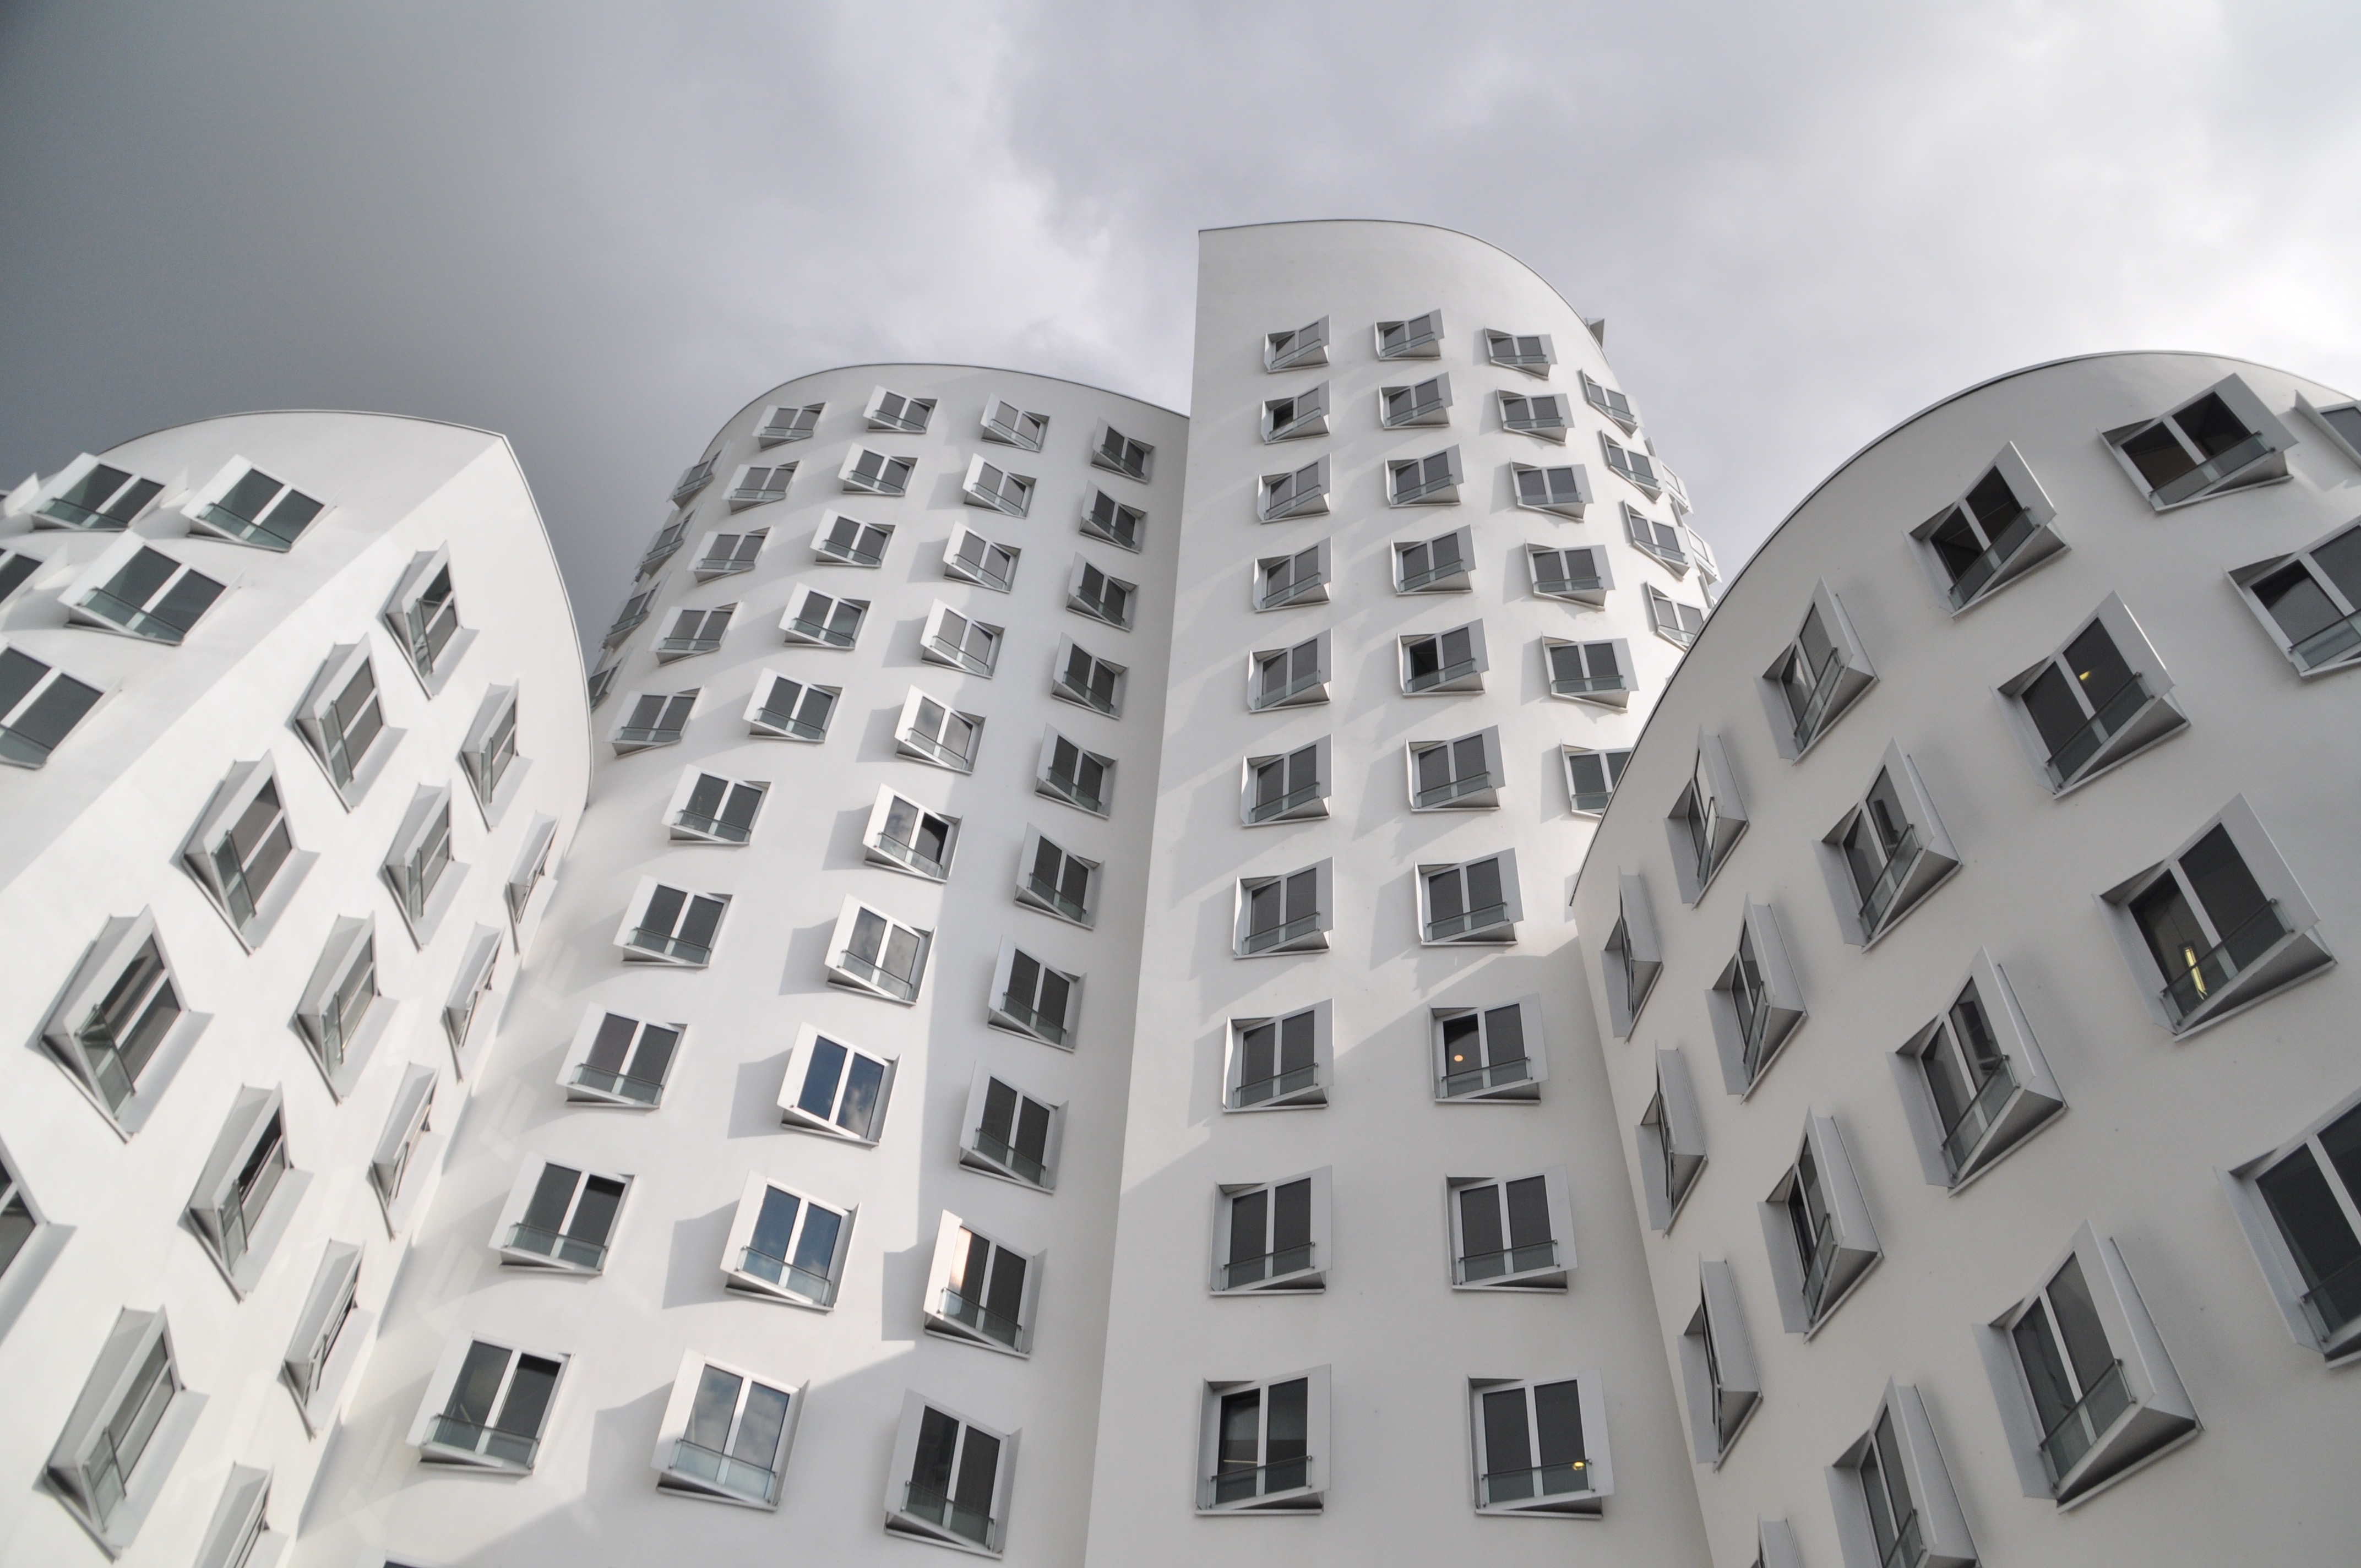
architecture, white, building, skyscraper, urban, line, facade, modern, tower block, modern architecture, design, shape, gehry, condominium, dusseldorf, media harbour, gehry buildings